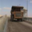
Label: truck